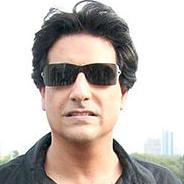
Age: 48